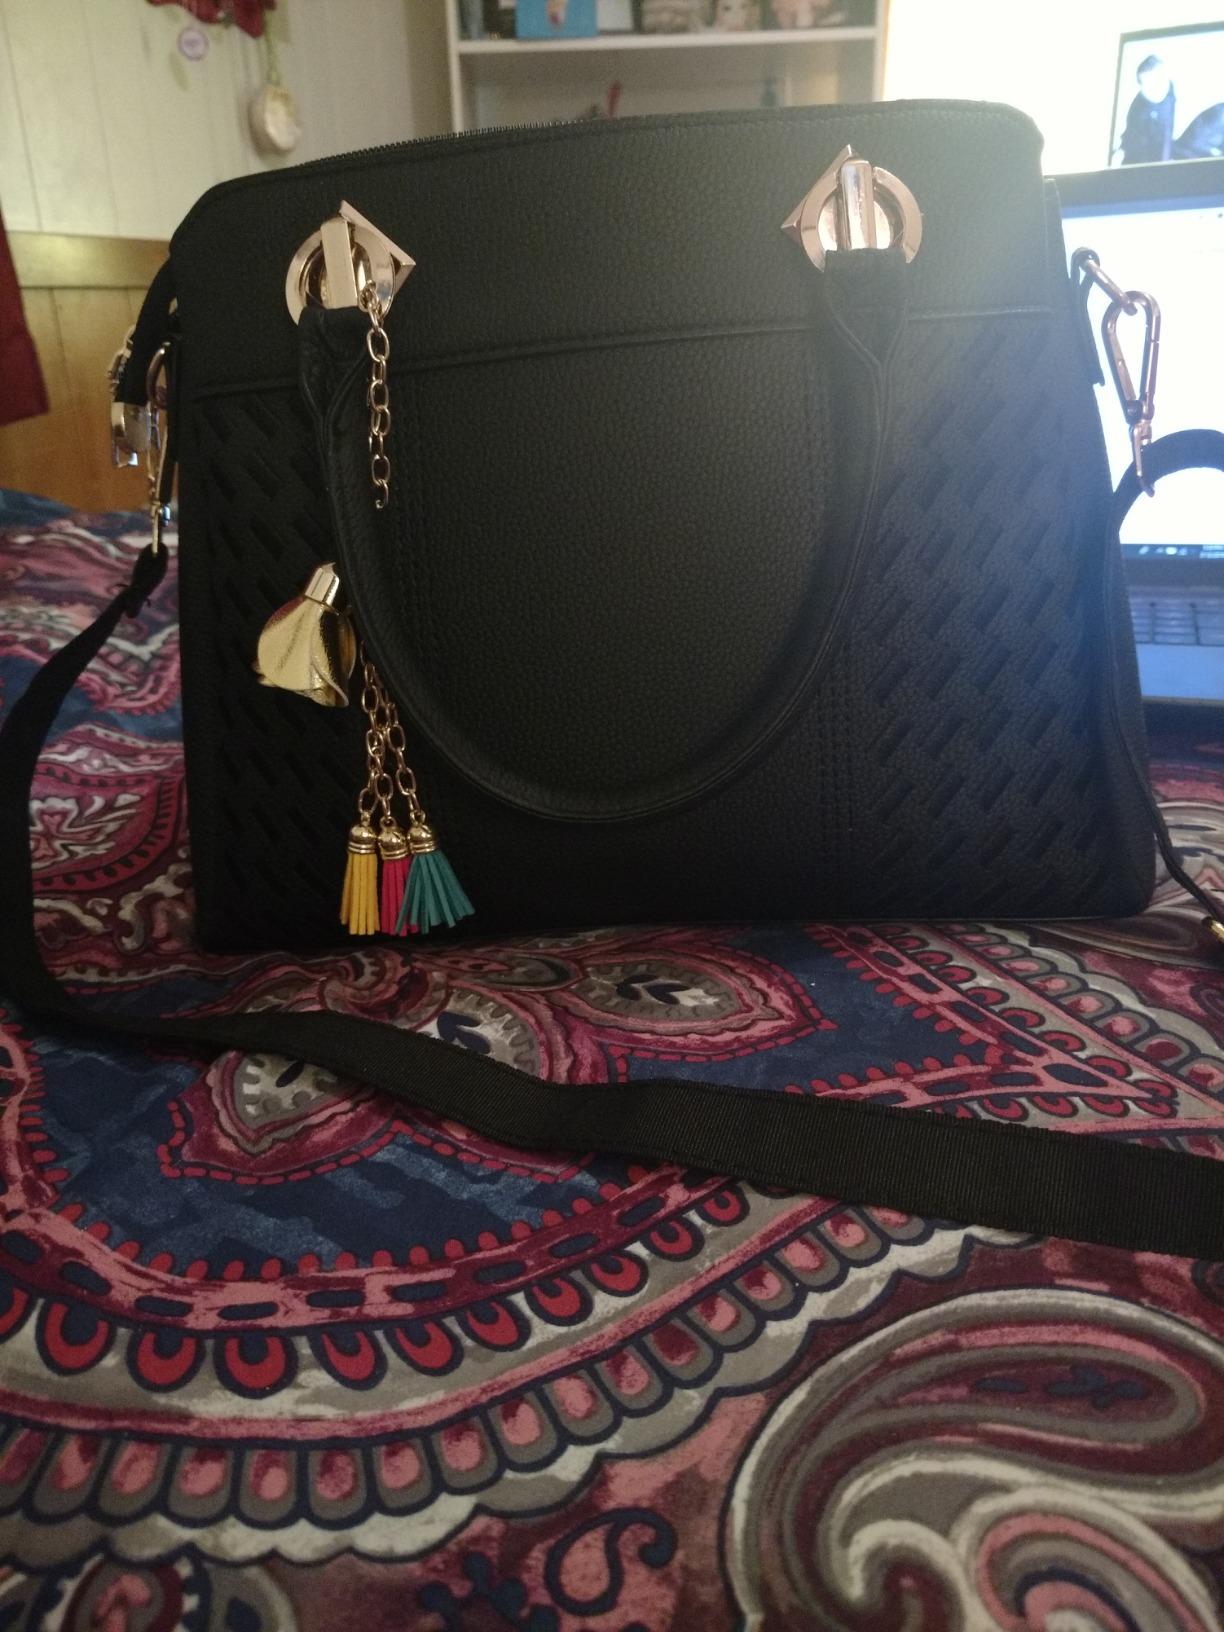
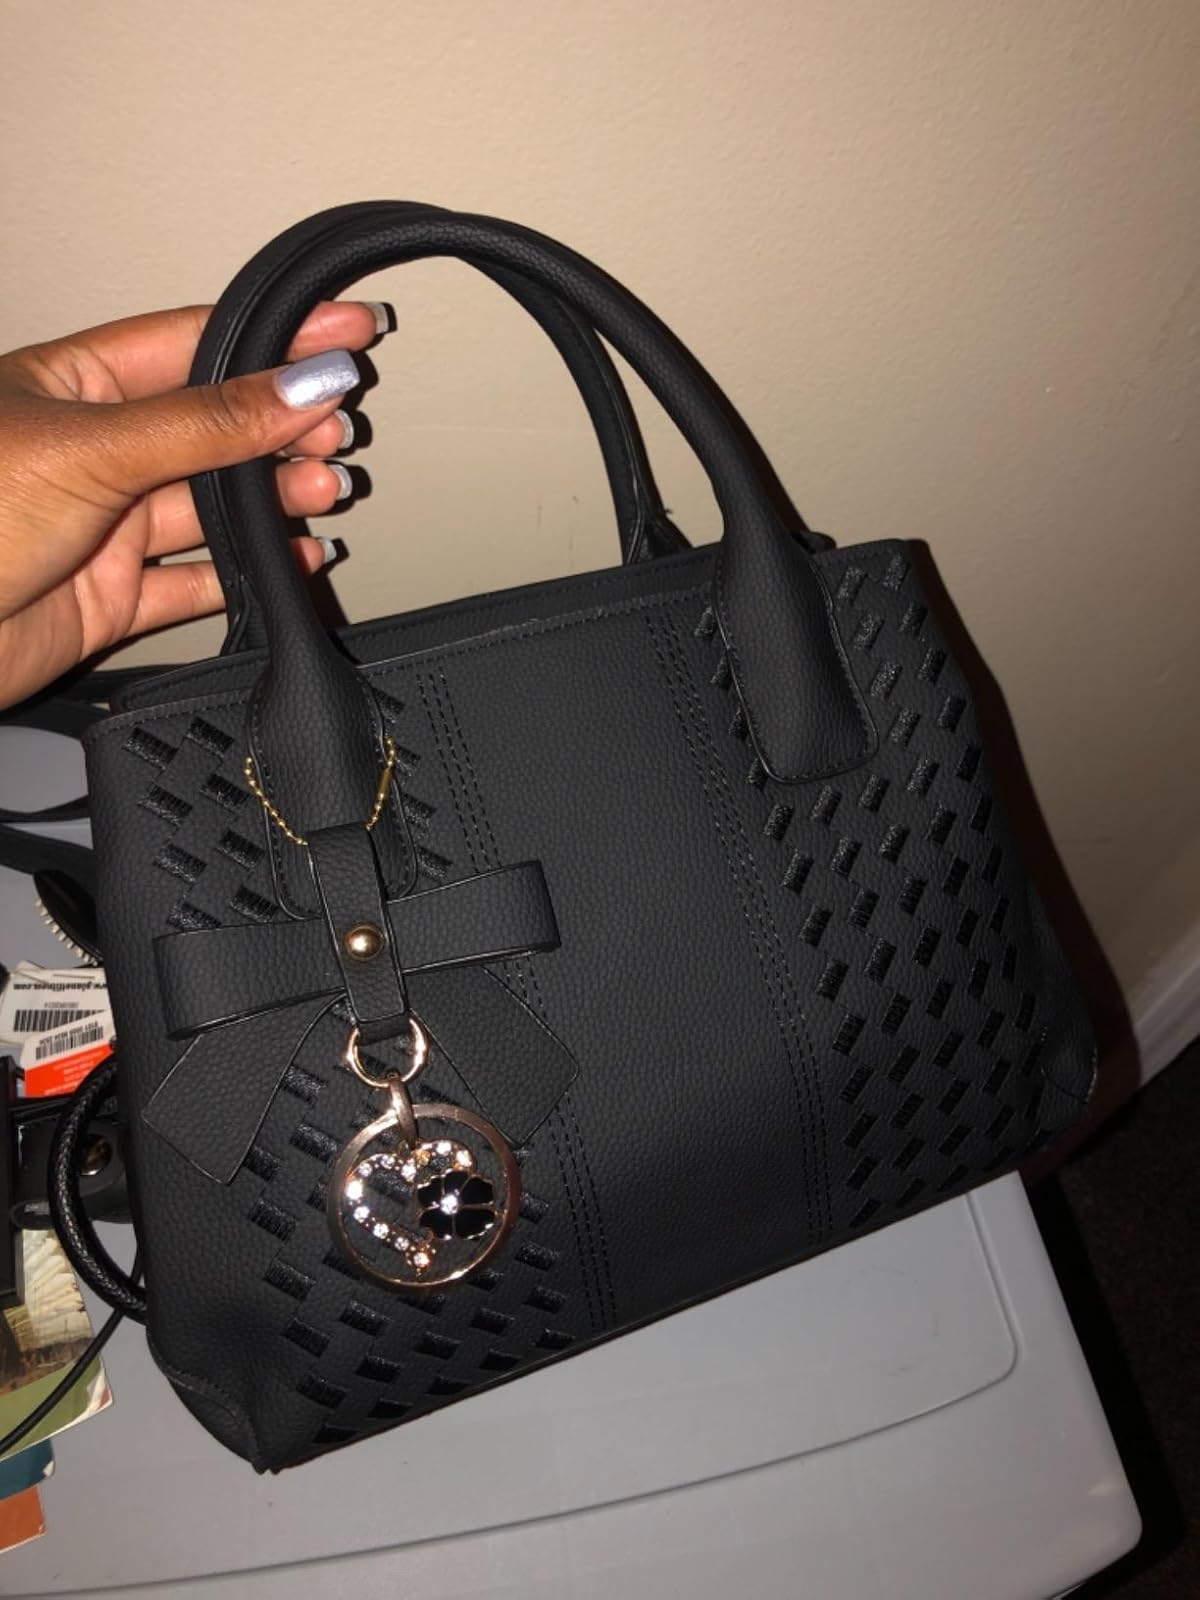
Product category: accessories_handbag
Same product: no